Fiberfab

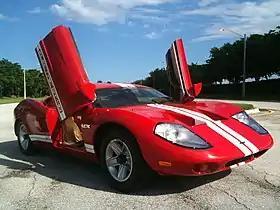
EVGT-40 Electric Car based on a Fiberfab Valkyrie

The "Valkyrie" was released by Fiberfab in the fall of 1966. It looked even more like the GT40 than did the Aztecs. This mid-engined coupe used a custom steel chassis, and was sold in two forms. One was as a fully assembled automobile called the Valkyrie 500 GT that was priced at $12,500. This version included a leather interior, upgraded running gear and a Chevrolet big-block engine producing . The other form was as a $1495 kit many of whose parts were sourced by the owner/builder. This version was typically powered by a Chevrolet small-block engine. When CMC bought the assets of Fiberfab Inc., the Valkyrie was not included in the deal.